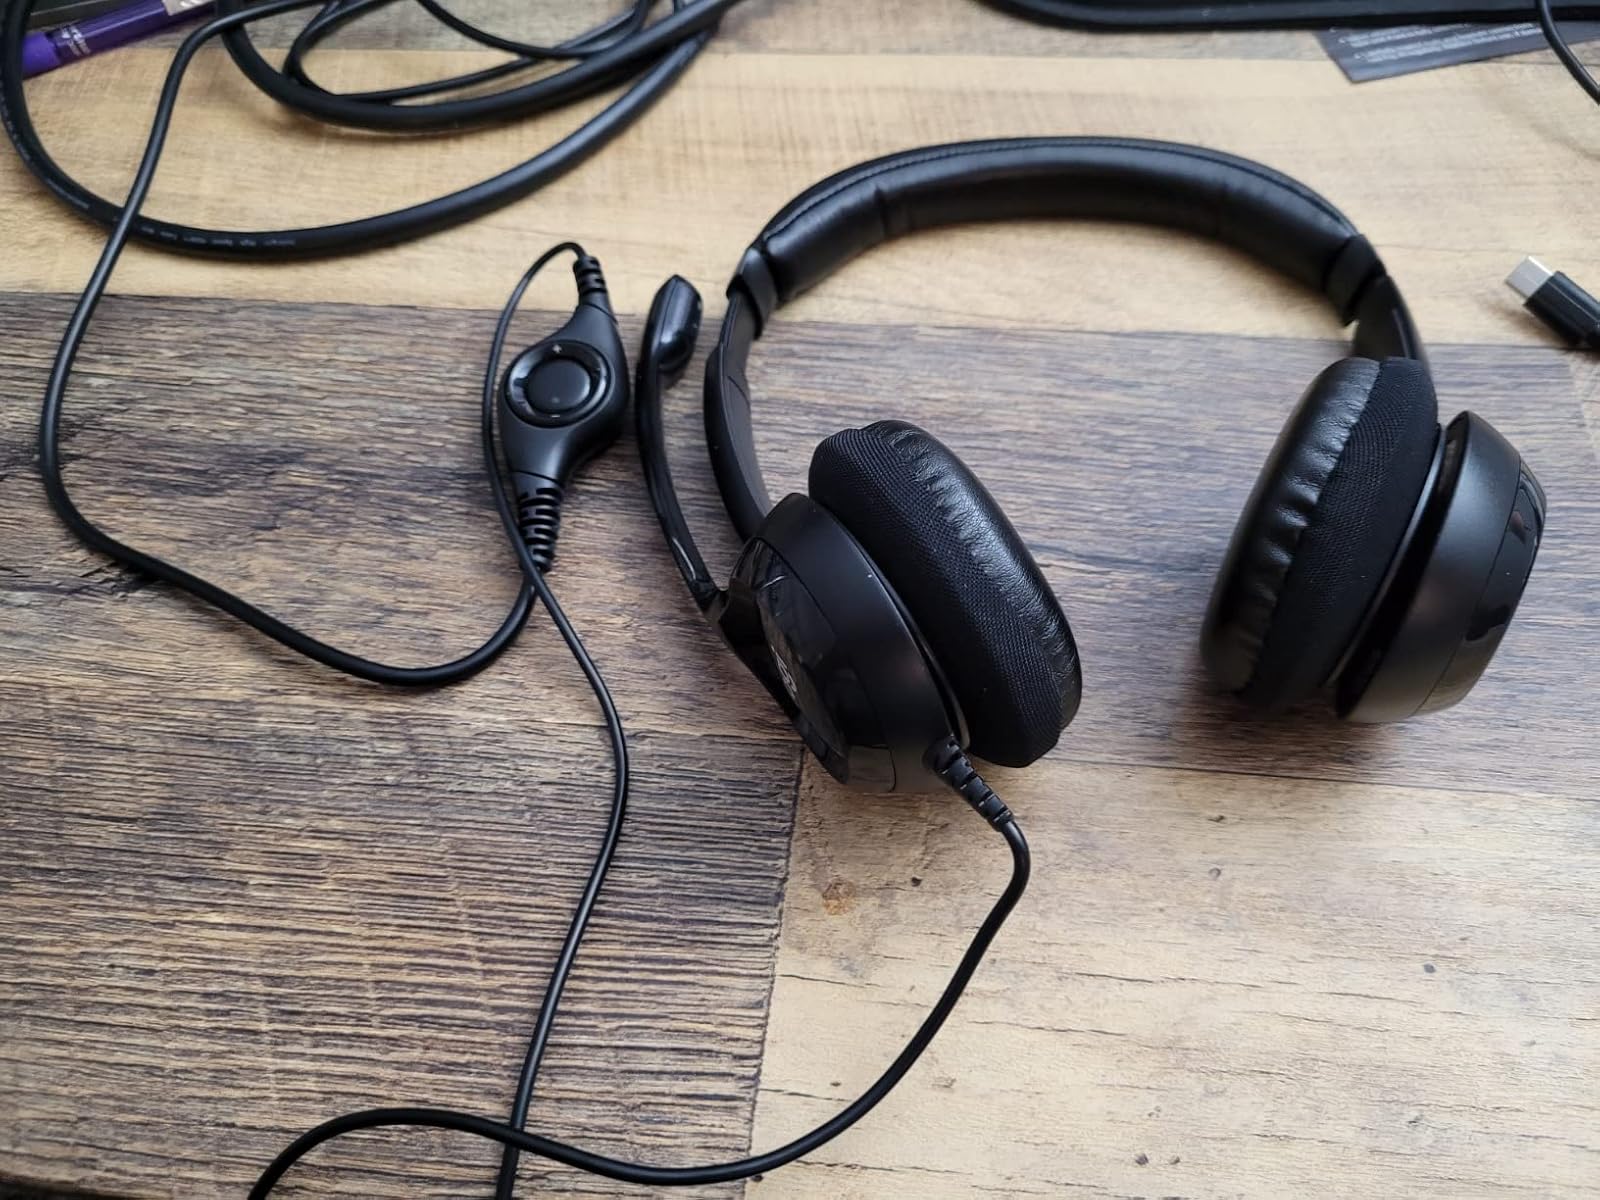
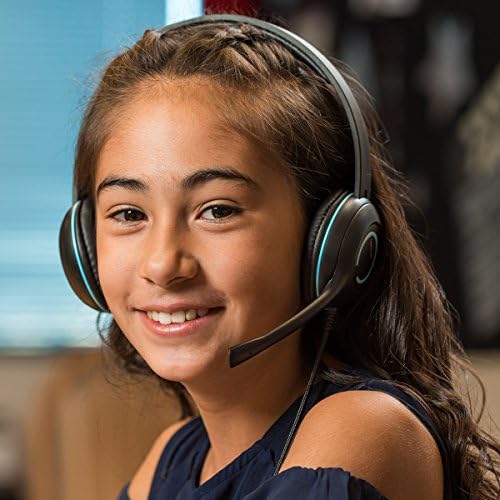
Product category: headphones
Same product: no